John Frank Murphy

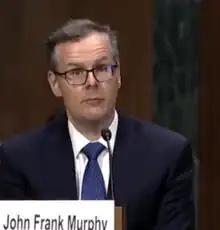

John Frank Murphy (born 1977) is an American lawyer who is a United States district judge of the United States District Court for the Eastern District of Pennsylvania.